Maryland Route 90

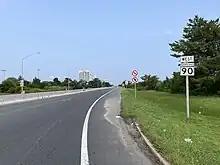
MD 90 westbound past eastern terminus at MD 528 in Ocean City

MD 90 begins at a partial directional interchange with US 50 (Ocean Gateway) east of Whaleyville. There is no access from westbound MD 90 to eastbound US 50 or from westbound US 50 to eastbound MD 90. MD 90 heads east as a two-lane undivided freeway with rumble strips within the painted median. Headlight use is required at all times. After passing under MD 346 (Old Ocean City Boulevard) with no access, the state highway crosses over Church Branch. MD 90 comes to a bridge over the Snow Hill Line of the Maryland and Delaware Railroad before reaching a partial cloverleaf interchange with US 113 (Worcester Highway). After passing over MD 575 (Worcester Highway), the old alignment of US 113, with no access, the state highway becomes divided with a narrow guardrail median barrier.